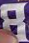
Number: 8